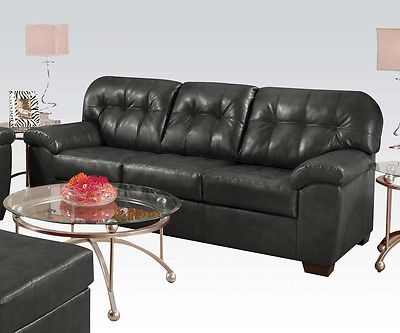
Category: sofa